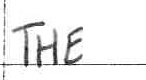
Label: the